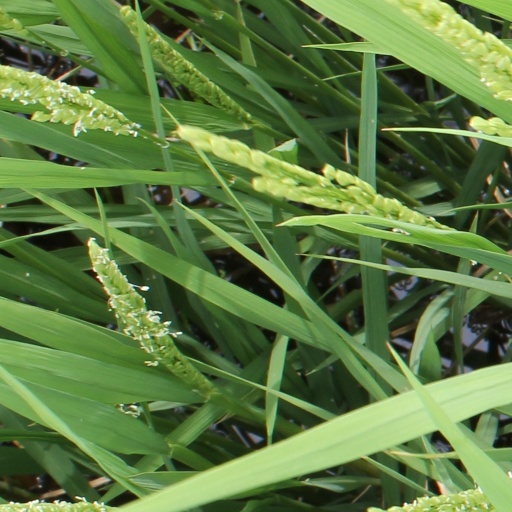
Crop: rice